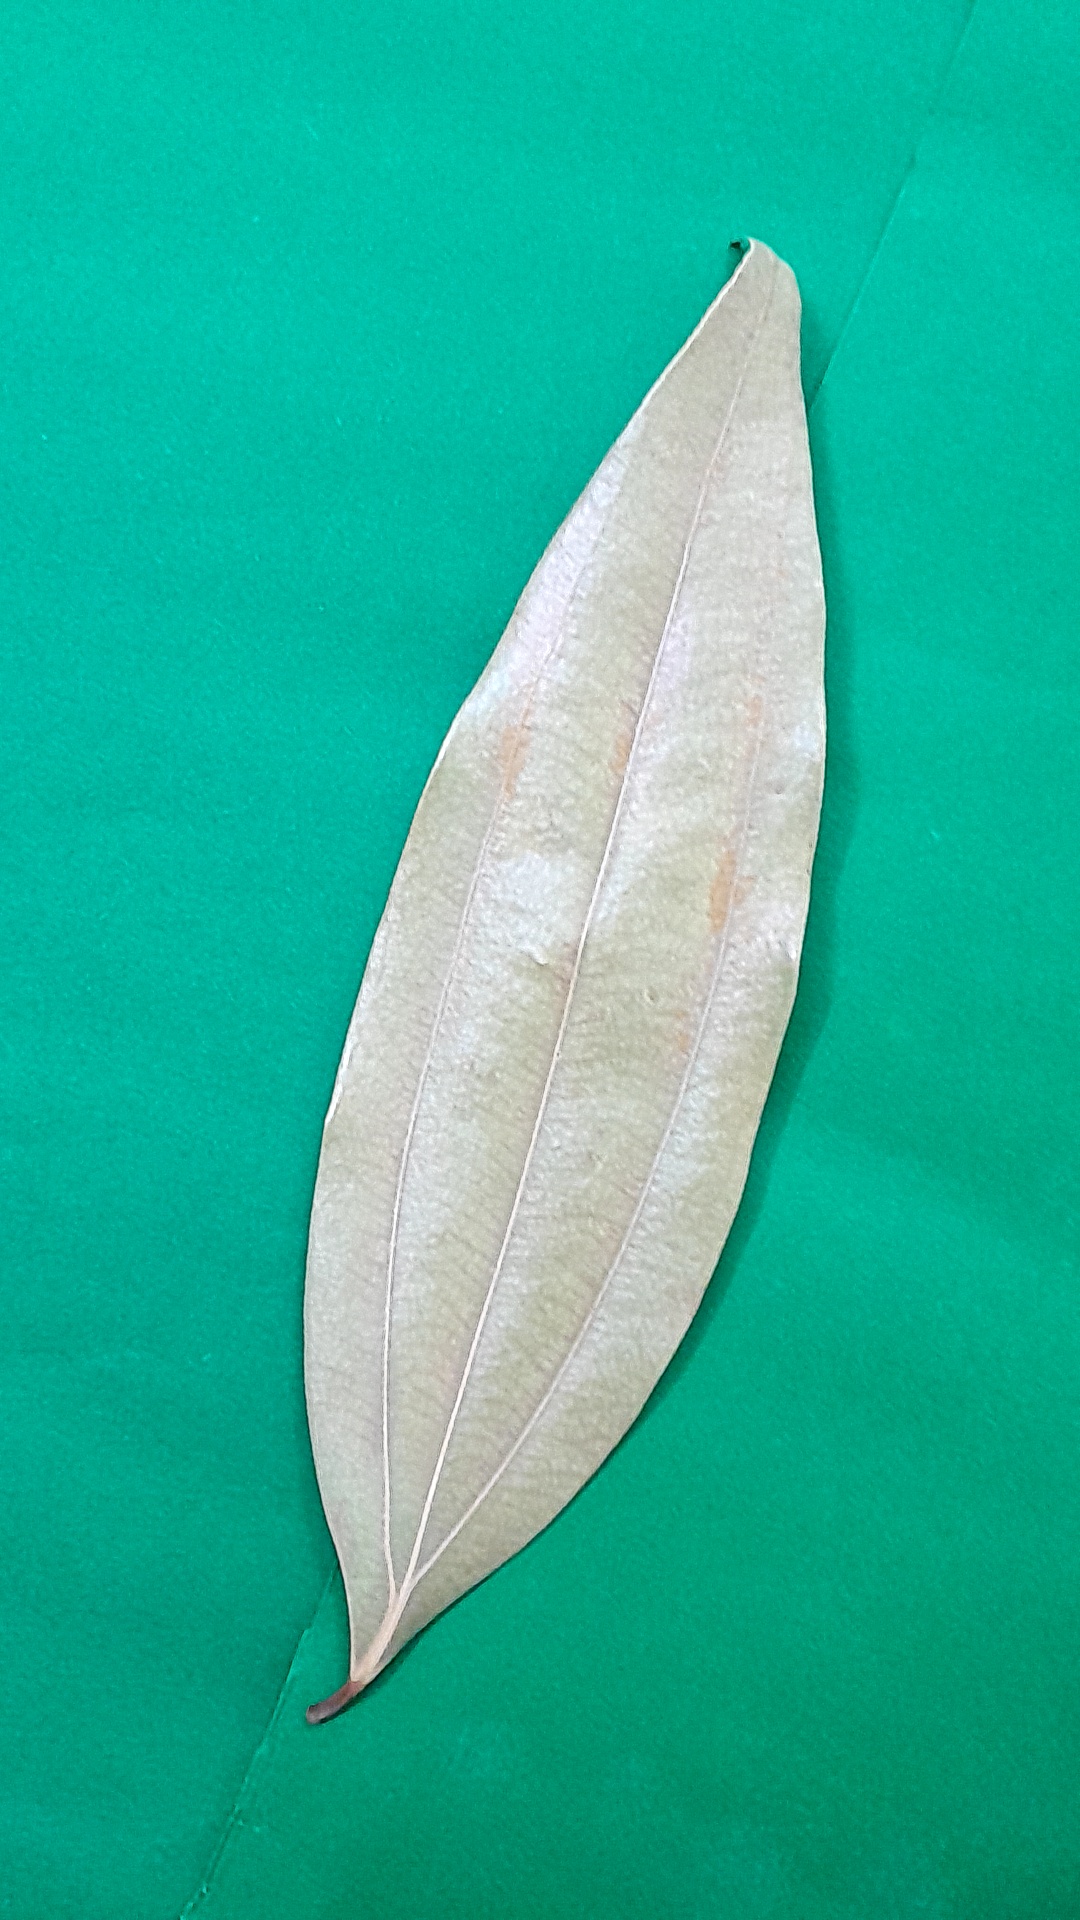
Label: Dry Leaf